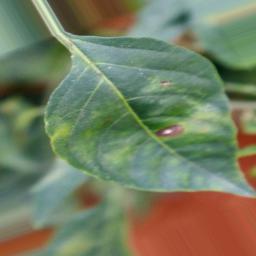
Label: cercospora